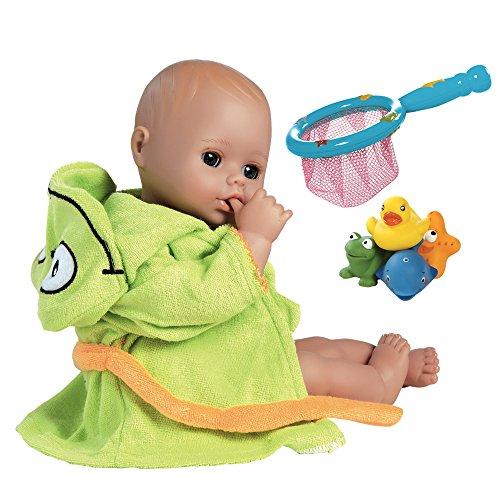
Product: Adora 20254002   Doll & Fishytime Bundle
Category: Toys & Games | Dolls & Accessories | Doll Accessories | Clothing & Shoes
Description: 13 inch soft vinyl baby doll with cute swimsuit and printed cloth body.
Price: $37.86
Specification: ProductDimensions:5x2x13inches|ItemWeight:1pounds|ShippingWeight:1.9pounds(Viewshippingratesandpolicies)|DomesticShipping:ItemcanbeshippedwithinU.S.|InternationalShipping:Thisitemisnoteligibleforinternationalshipping.LearnMore|ASIN:B0741DBLZ7|Itemmodelnumber:20254002  |Manufacturerrecommendedage:12months-6years